Dokdonia

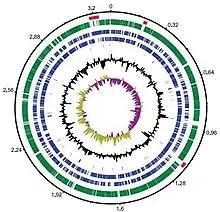
Circular representation of "Dokdonia" sp. strain MED 134 genome (blue, Mbp) relative to "Krokinobacter" sp. (green).

Whole-genome sequencing of "Dokdonia" sp. strain MED134 was done by J.Craig Venter Institute using Sanger method. The genome size of "Dokdonia" sp. strain MED134 is 3,301,953 bp which is relatively small compared to other Bacteroidota"." The number of conserved genes is similar to other Bacteroidota and it contains 170 core genes for bacteria. Genome analysis shows that proteorhodopsins(PR)-containing marine Bacteroidota contains significantly fewer paralogous genes which form through intragenomic duplication events. This result suggests that phototrophic Bacteroidota have similar number of gene families but less genes for each paralogous gene family which results in a reduced genome size. This finding is consistent among phototrophic bacteria, suggesting that Bacteroidota have evolved to retain only select genes from each paralogous gene family while also establishing other genetic features common among PR-containing marine Bacteroidota.